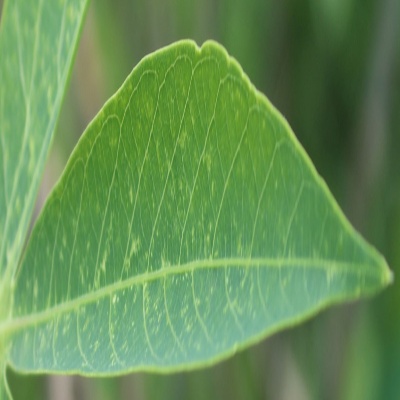
Crop: Cassava
Condition: green mite